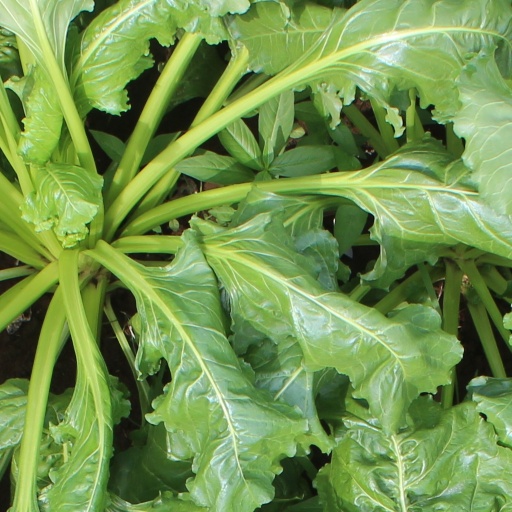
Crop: sugar beet